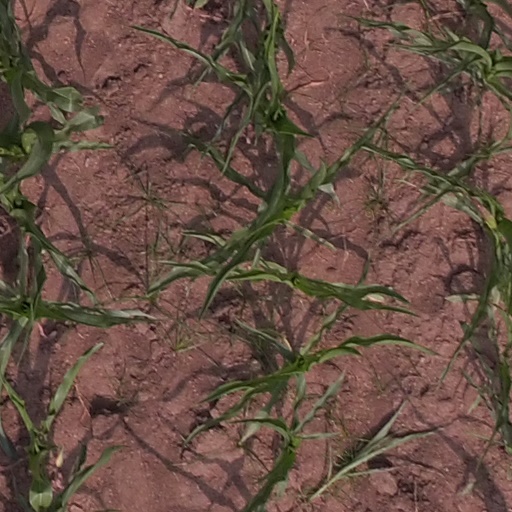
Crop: maize; corn